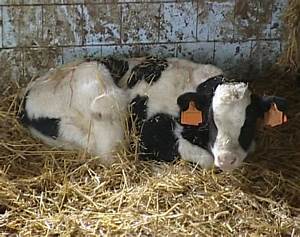
Label: mucca